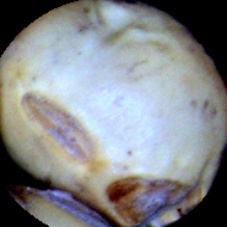
Label: Broken